Daryl Gardener

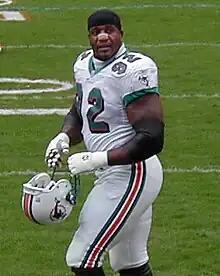
Gardner with the Miami Dolphins.

Daryl Ronald Gardener (born February 25, 1973) is an American former professional football player who was a defensive tackle in the National Football League (NFL) for the Miami Dolphins, Washington Redskins, and Denver Broncos. He played college football at Baylor University and was selected in the first round (20th overall) of the 1996 NFL draft by the Miami Dolphins in a spot Ray Lewis thought was sure to be his.